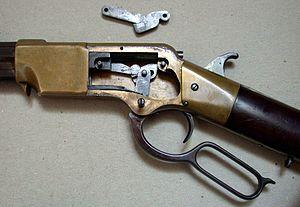
Le fusil Henry, conçu en 1860, est une arme d'épaule américaine à chargement par la culasse et à répétition manuelle : le tireur actionne un levier de sous-garde et l'arme est prête à tirer à nouveau. Les cartouches métalliques de réserve sont contenues dans un magasin tubulaire placé sous le canon.